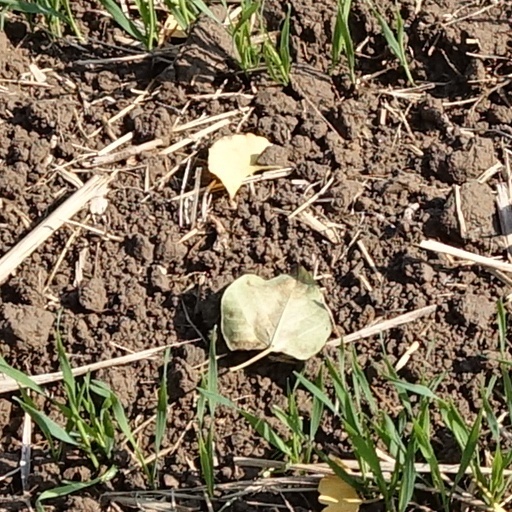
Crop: wheat